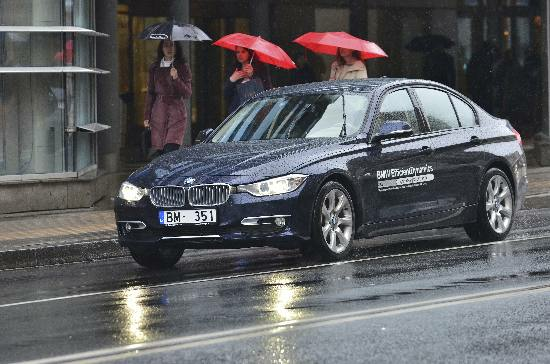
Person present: Yes